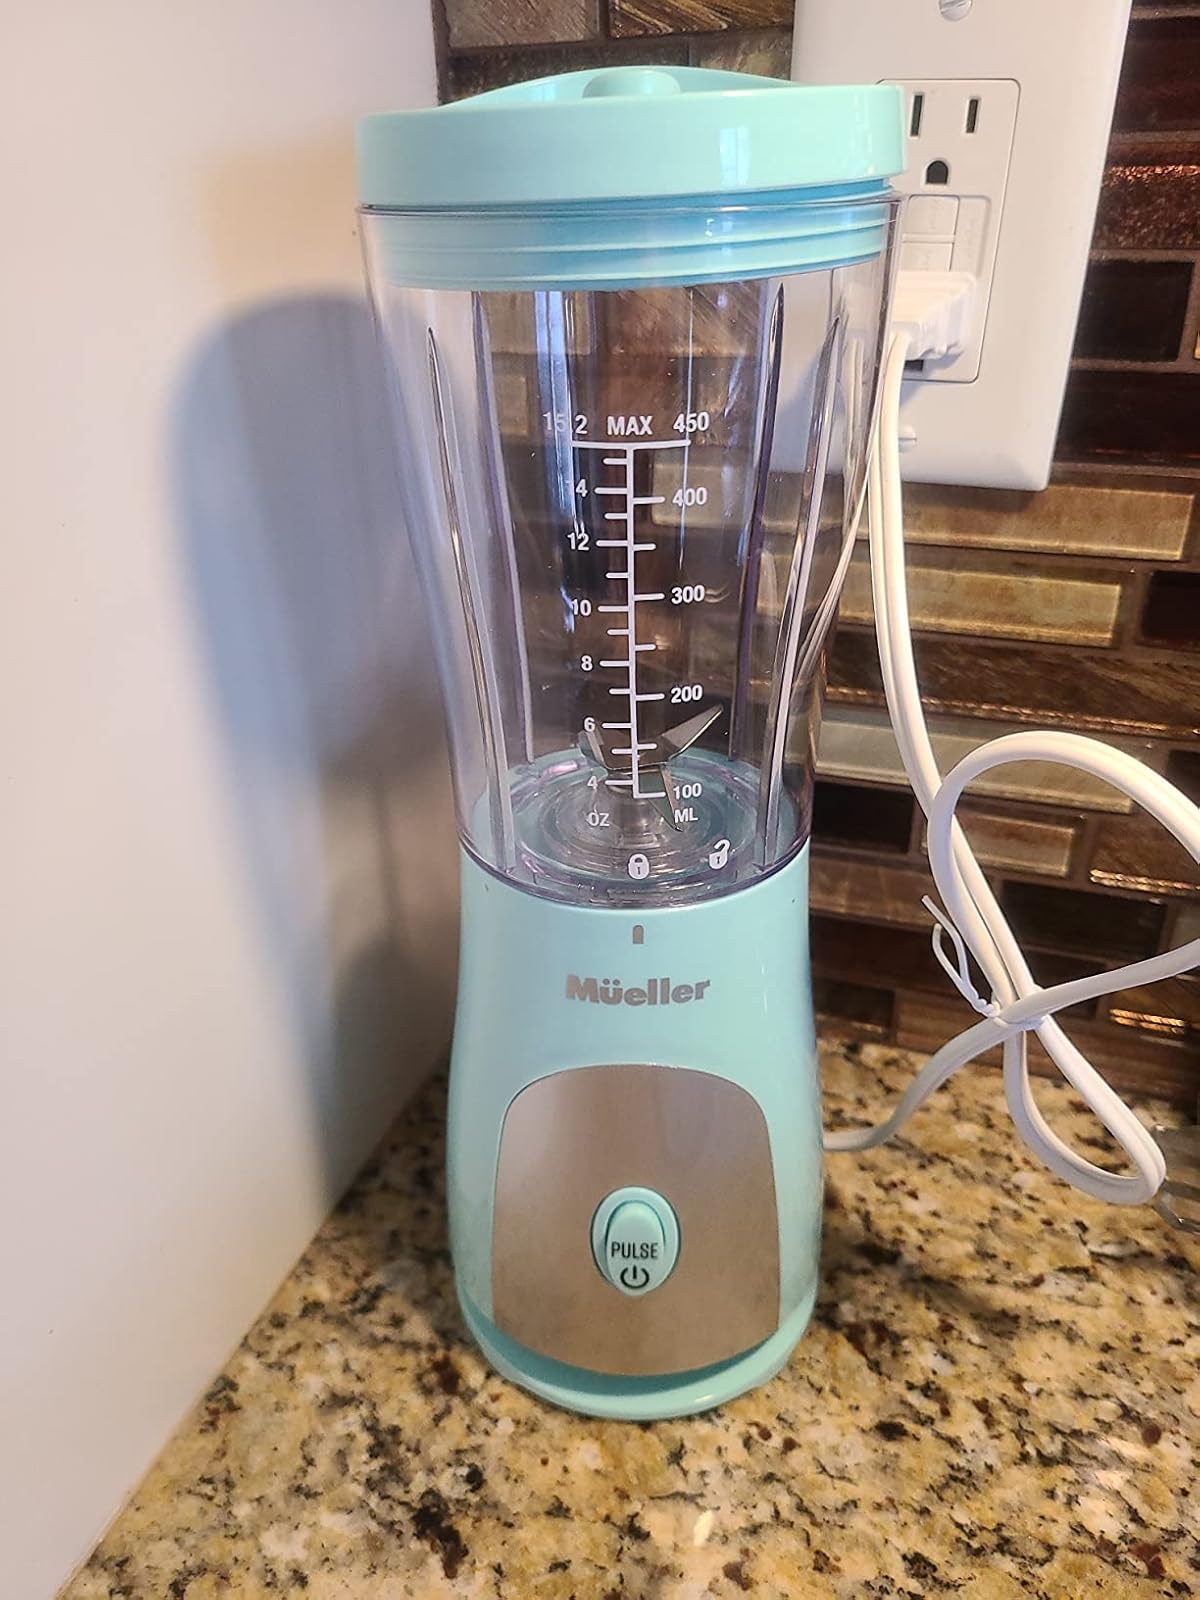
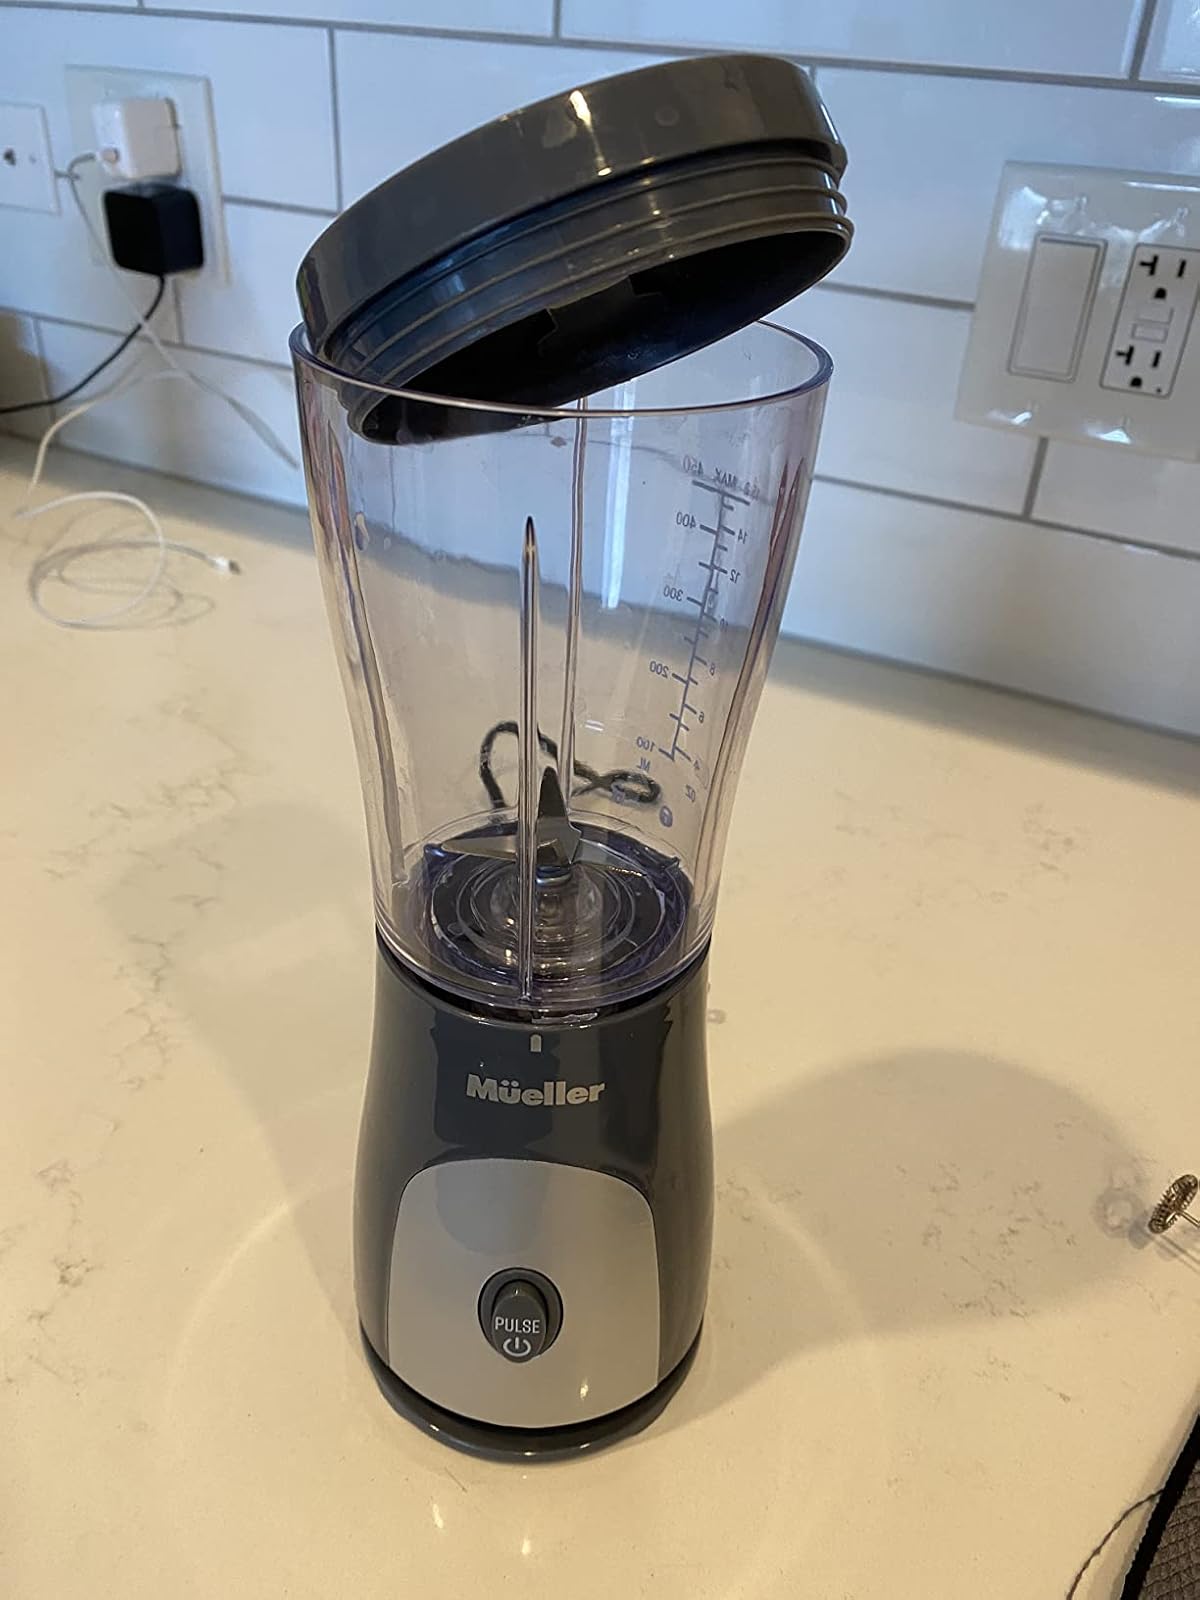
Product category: items_blender
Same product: no